Evelyn Straus

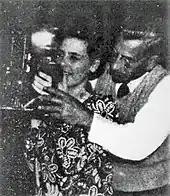
Hank Olen, "New York Daily News" photographer, instructing Evelyn Straus in the correct manner of holding a Speed Graphic, 1942

Straus began working at the "Daily News" in New York City in the advertising department in 1938 and later worked in the publicity department. During World War II many of the male photographers working in the press went overseas, opening opportunities for women. In 1942, Straus was transferred to become a trainee in news photography. She was the first woman the "Daily News" employed as part of their photography staff. She covered all types of stories, from politics to society, natural disasters to social movements, and general assignments to features. When asked if she needed special skills to do the job, Straus advised that other than athleticism, the job required customized wearing apparel. High heels and flat shoes were impractical, so she wore a walking shoe with a medium heel. She also had her clothes custom tailored to ensure that there were adequate pockets to carry personal items as well as film and flashbulbs.